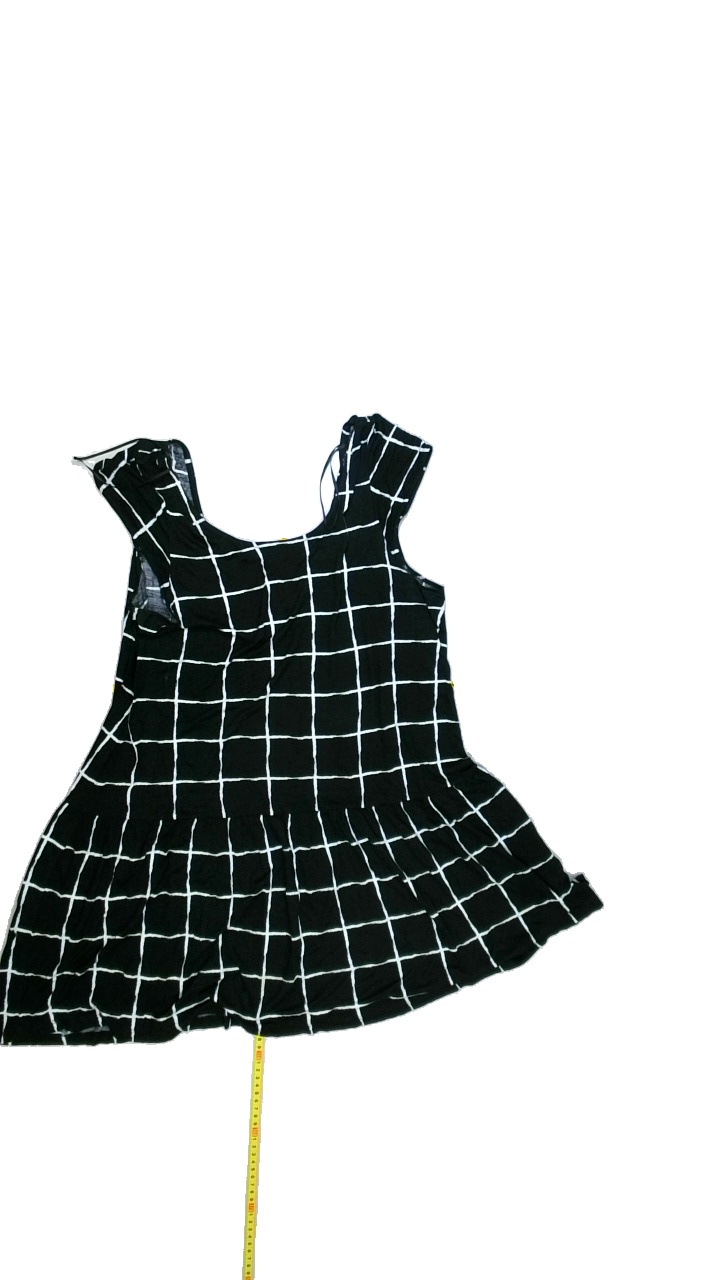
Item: Dress (Ladies)
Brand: Gina Tricot
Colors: Black, White
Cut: Regular, C-collar
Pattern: Checkered print
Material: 100%viscose
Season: Summer
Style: No trend
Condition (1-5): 4
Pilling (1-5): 4
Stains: Yes
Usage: Export
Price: <50